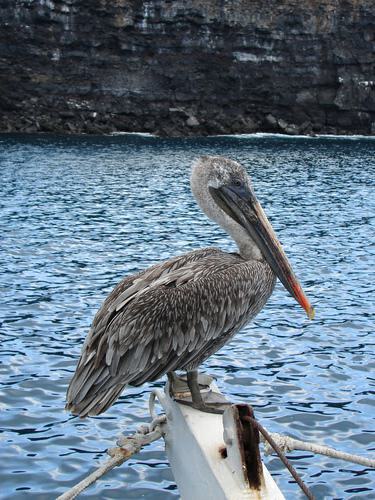
A photo of a brown pelican